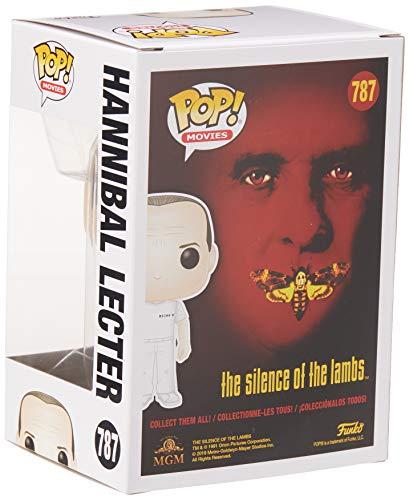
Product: Funko Pop Movies: Silence of The Lambs - Hannibal
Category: Toys & Games | Toy Figures & Playsets | Action Figures
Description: From silence of the lambs, Hannibal, as a stylized POP vinyl from Funko.
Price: $7.84
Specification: ProductDimensions:2.5x2.5x3.8inches|ItemWeight:4.2ounces|ShippingWeight:4.3ounces(Viewshippingratesandpolicies)|ASIN:B07PBBYT46|Itemmodelnumber:41965|Manufacturerrecommendedage:8yearsandup